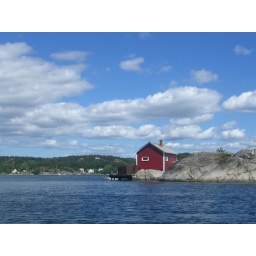
A wooden house by the ocean